Concert

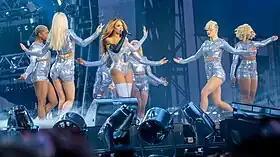
Beyoncé on her Renaissance World Tour at Tottenham Hotspur Stadium in London in 2023

Concerts involving a greater number of artists, especially those that last for multiple days, are known as festivals. Unlike other concerts, which typically remain in a single genre of music or work of a particular artist, festivals often cover a broad scope of music and arts. Due to their size, festivals are almost exclusively held outdoors. New platforms for festivals are becoming increasingly popular such as Jam Cruise, which is a festival held on a cruise ship, as well as Mayan Holidaze, which is a destination festival held in Tulum.